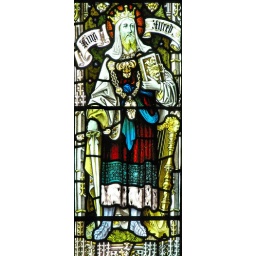
Panels of a stained glass window in St Mawgans, Cornwall, England